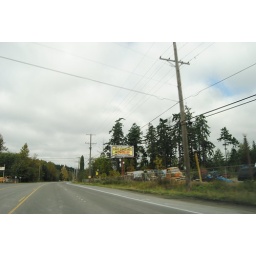
I want to use those cool old trucks & lamp posts in a dress shoot.